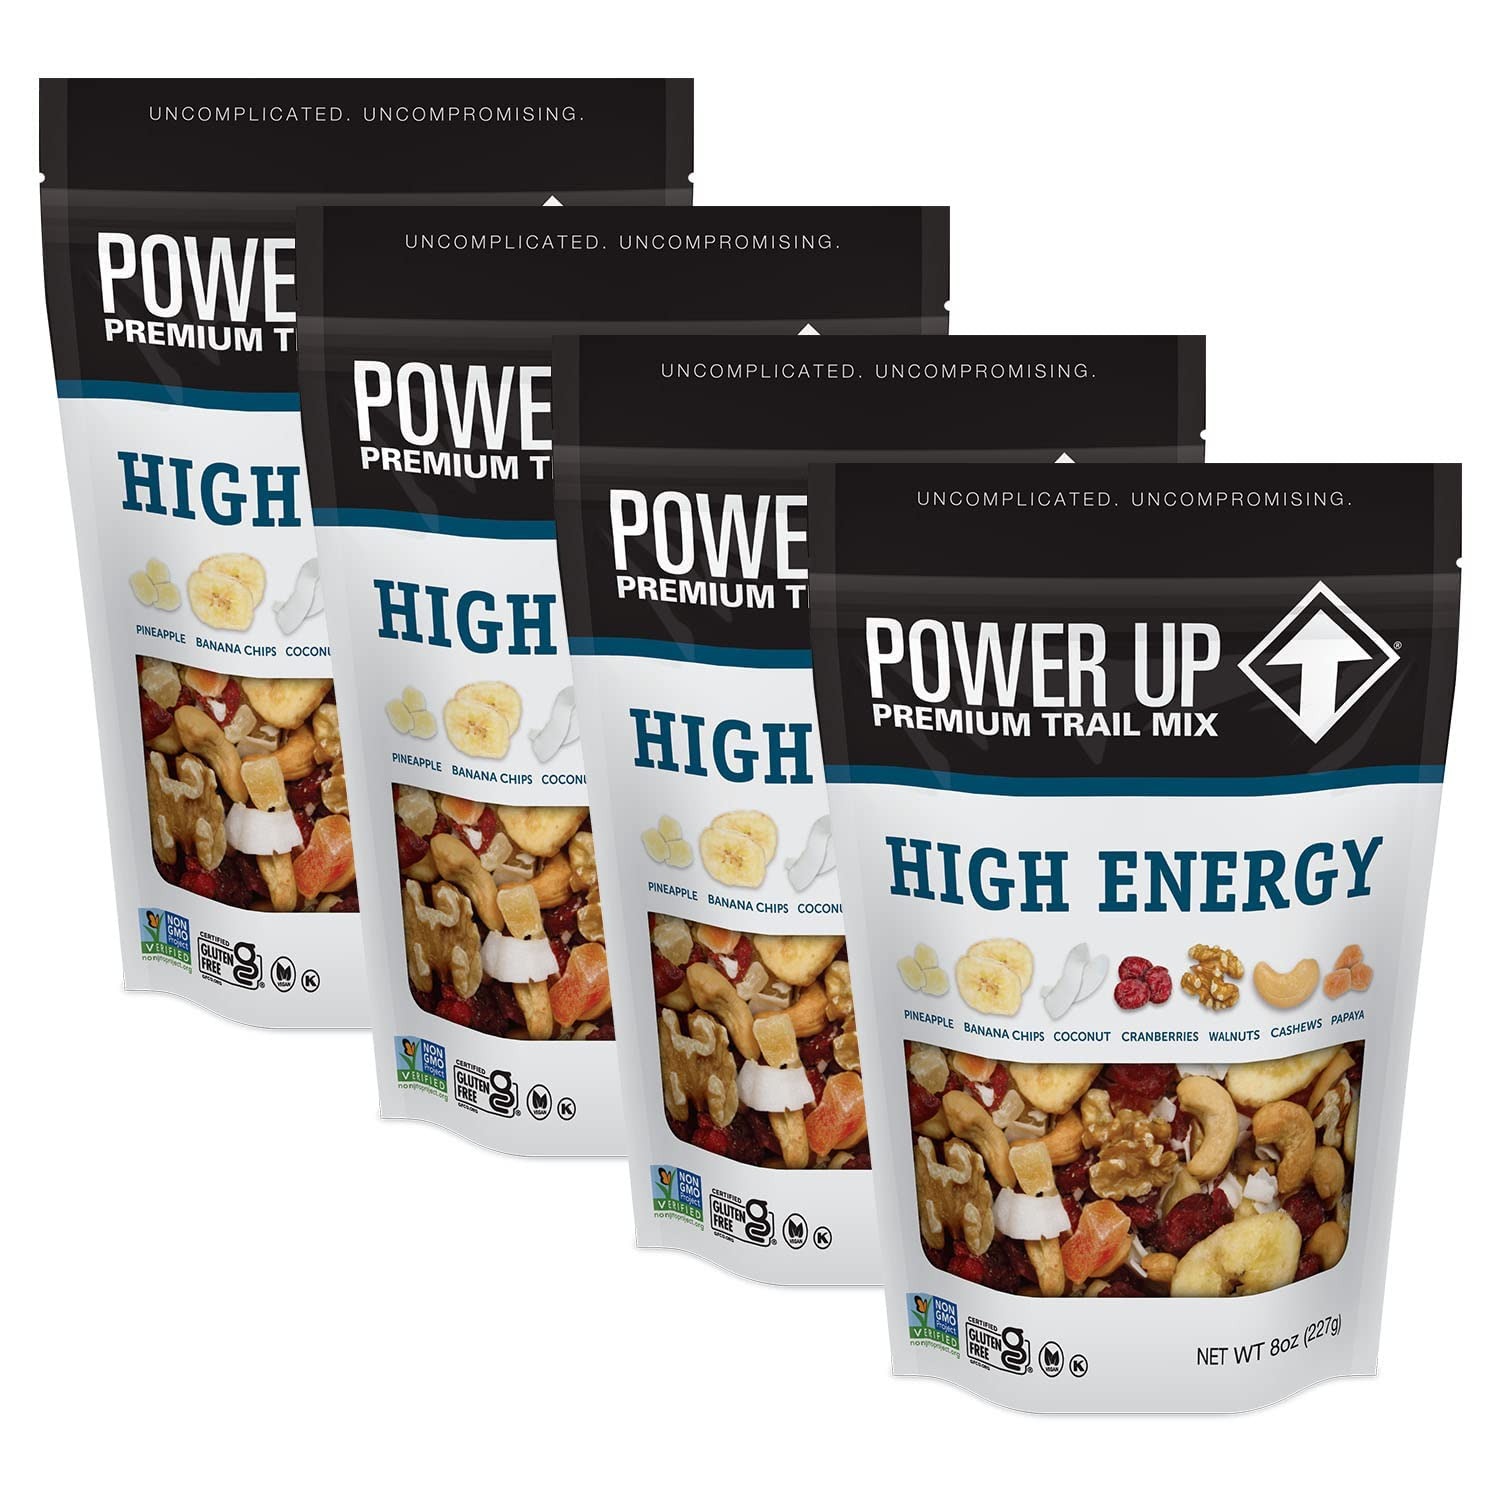
Item Name: Power Up High Energy Trail Mix By Gourmet Nut, Walnuts, Banana Chips, Cashews, Coconut, Cranberries & Papaya Mix - Keto & Paleo Friendly Snacks - Non GMO Vegan Gluten Free Kosher, 8oz Bags, Pack of 4
Bullet Point 1: Feel Great All Day - Need that 3 o’clock energy boost? Our High Energy Trail Mix is the perfect snack to keep your body going all day! Loaded with nutrients and great tasting dried fruits and nuts, this mix is the perfect way to get that extra pick-me-up any time of the day.
Bullet Point 2: No Artificial Ingredients - We used high quality ingredients in every mix. Our large cashews are naturally cholesterol free, low in saturated fat, and have a low glycemic index. The thickly sliced cranberries are juicy and sweet and provide essential vitamins that your body and taste buds crave! Papaya has even been known to help reduced risk of heart disease and diabetes and can aide in digestion, and lowering blood pressure.
Bullet Point 3: Heart Healthy Snacking - Walnuts contain the highest amount of fatty acids than any other nut and are a great source of protein. In a nutshell, consumption of this superfood in a healthy diet has been associated with many benefits such as improved brain and heart health, weight control, cancer prevention, and bone health! This grain free, low sodium, cholesterol free mix is just what your body has been craving.
Bullet Point 4: Great For Healthy Recipes - Toss in a cup of trail mix to add a healthy boost of antioxidants, dry fruits, and vitamins to almost any recipe. Making pasta? Grab a handful of mix and toss it in to the pot once removed from heat. Parfait, cookies, cake, oatmeal toppings, cupcakes, salad toppings, yogurt toppings, you name it; Power up mixes great with them all!
Bullet Point 5: Gourmet Nut - All of our mixes are crafted from carefully selected ingredients and packaged in premium, small batch blends that provide the nutrients your body needs to keep you going and feeling your best. All ingredients are sourced from the highest quality farms and go through a rigorous approval process in order for us to stand behind them and add our Gourmet Nut stamp of approval. Our mission is to be uncompromising when it comes to getting the freshest, most premium ingredients.
Product Description: Gourmet Nut High-Energy Dried Fruit Blend, Walnuts, Banana Chips, Cashew, Coconut, Blueberry and Papaya Blend, Keto and Paleo Appetizers, Non-GMO, Vegan, Gluten-Free, Kosher, 8 Oz Bags, Pack of 4
Value: 32.0
Unit: Ounce

Price: 55.08